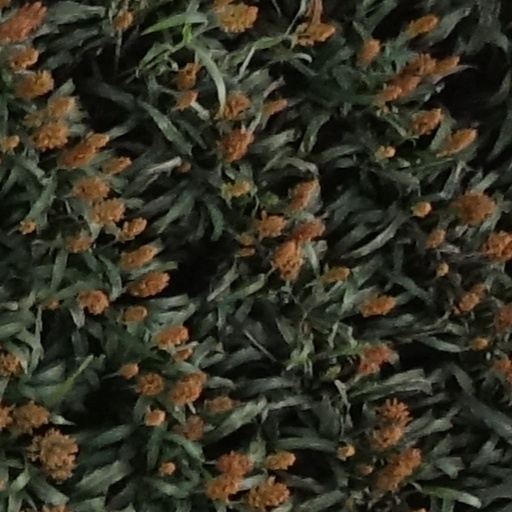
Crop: sorghum